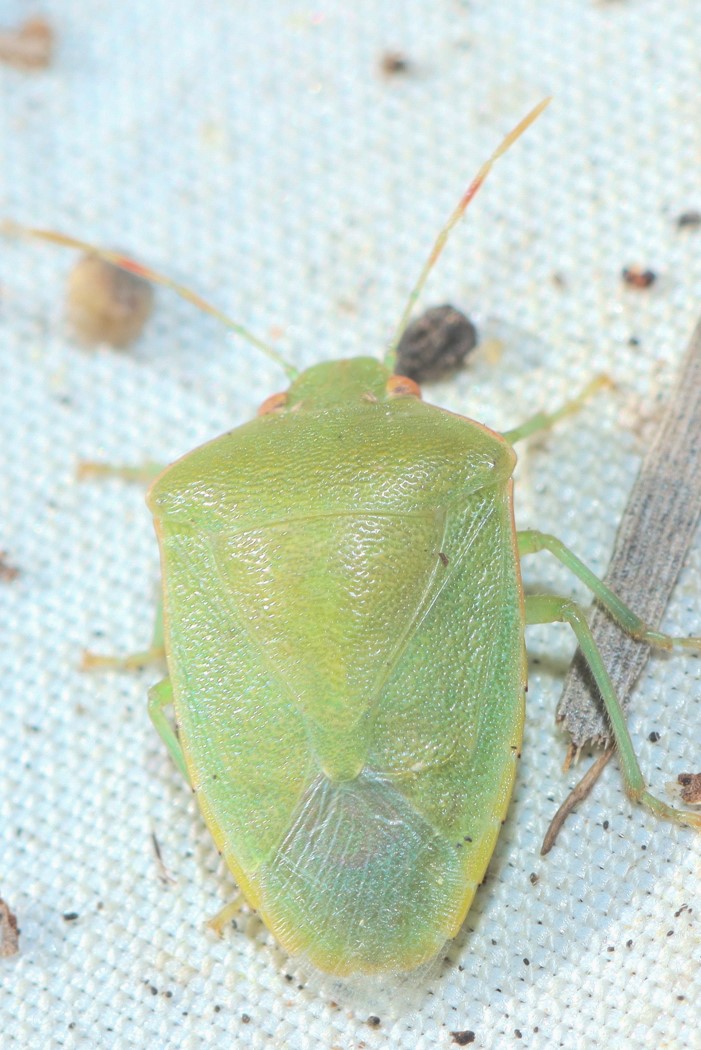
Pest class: stink_bug